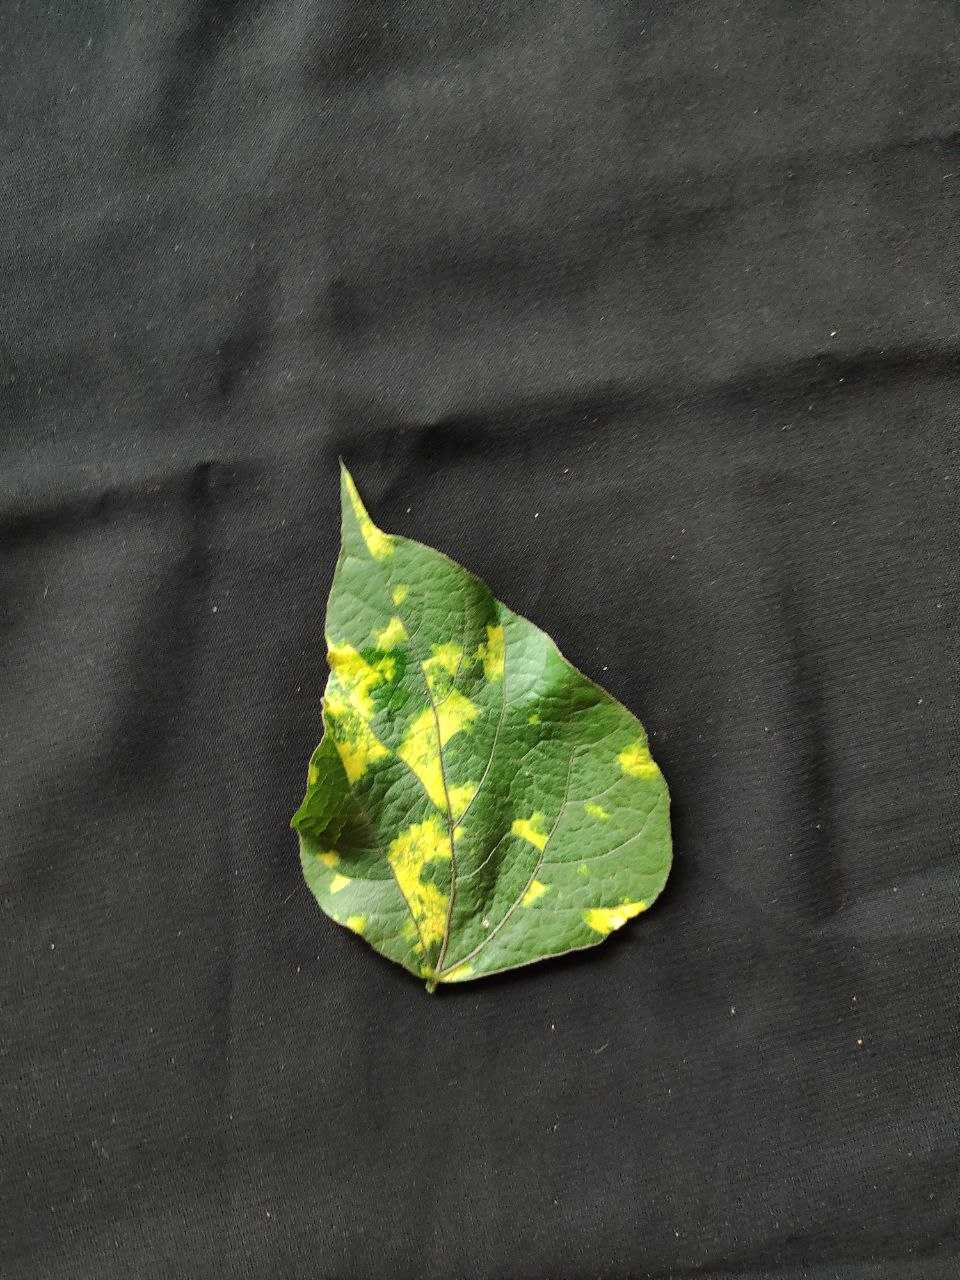
Crop: bean
Leaf condition: Mosaic Virus